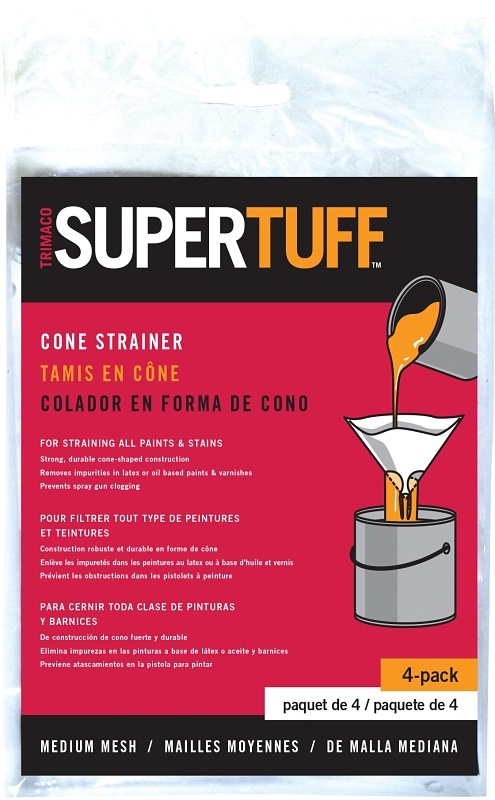
Trimaco 11101 Cone Paint Strainer Bag, White
Add to your paint tool assortment with the Trimaco SuperTuff 5-3/4 in Cone Strainers (4-Pack). Ideal for removing unwanted dust or other impurities in latex or oil based paints and varnishes. Easy to use for small amounts of paint. For removing unwanted impurities in latex or oil based paints Especially suited for lacquers and enamels Medium mesh cone strainer Prevents spray gun clogging Disposable for convenience Strong and durable
Brand: Trimaco
Category: Hardware > Tools > Paint Tools > Paint Strainers > Cone Strainers